3rd Parachute Chasseur Regiment

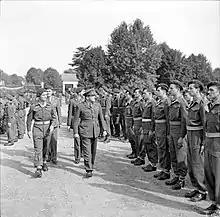
Brigadier Mike Calvert with members of 3 and 4 SAS (2 and 3 Regiment de Chasseurs Parachutistes) at Tarbes, southern France, 1945

In June 1945, at the end of the Second World War, the airborne troops left the Allied front lines. On 6 August, the three Parachute Chasseurs regiments and the 4 RIA SAS, which had just been permanently reattached to the French Army, were incorporated into the newly created 24th Airborne Division.